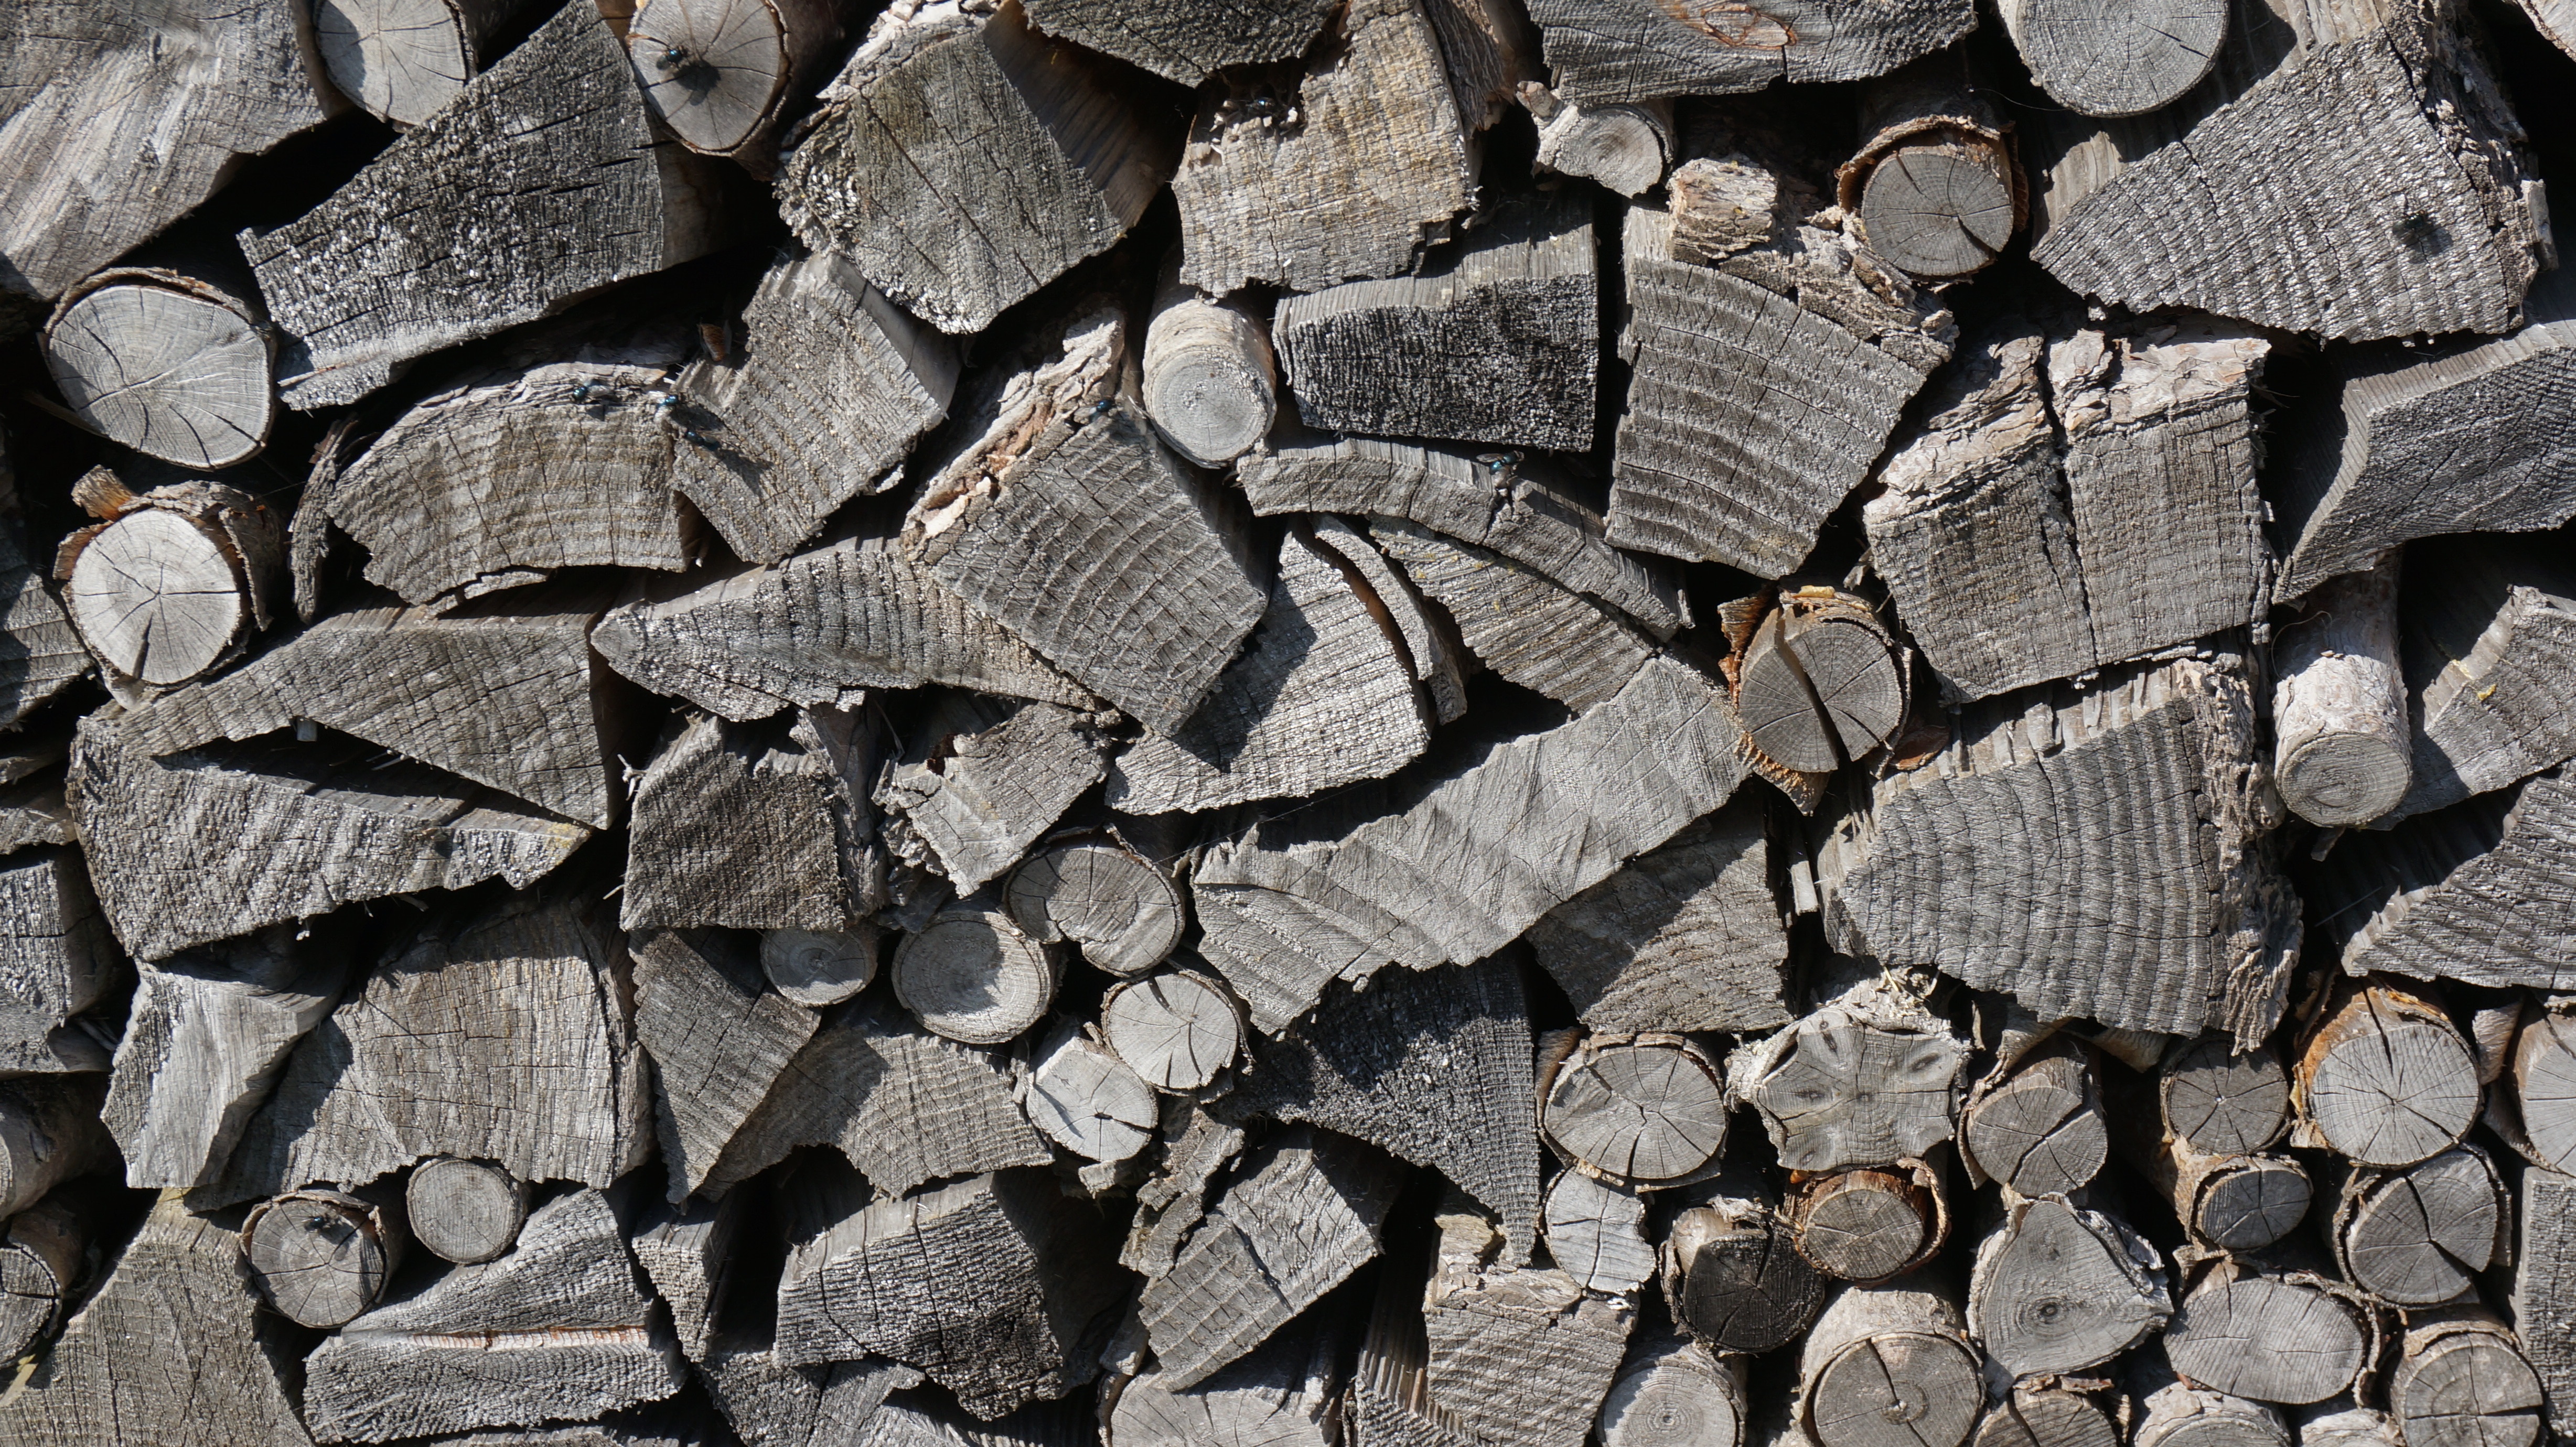
nature, forest, rock, mountain, wood, texture, trunk, cobblestone, wall, asphalt, pattern, soil, stone wall, brick, material, rubble, design, alps, flooring, road surface